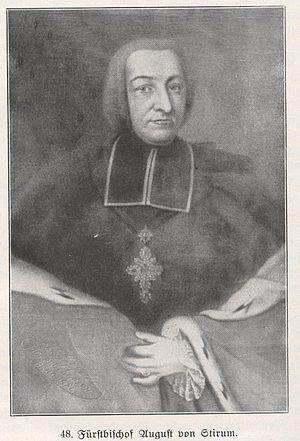
Le comte Damian August Philipp Karl von Limburg Stirum, prince souverain de Gemen, né le 16 mars 1721 et mort le 22 février 1797, est un prélat, prince-évêque de Spire de 1770 à 1797 et prince-prévôt de Wissembourg de 1770 à 1789. Il est le neveu de Mᵍʳ Damien de Schönborn-Buchheim.
La Maison de Limburg Stirum ou de Limbourg Styrum est une des plus anciennes familles d’Europe. Elle prend son nom au XIIᵉ siècle, du comté souverain de Limbourg-sur-la-Lenne, qui doit son nom à la ville de Limbourg situé le long de la Lenne. Cette ville doit son nom au duché de Limbourg et sa capitale Limbourg. Elle est la seule branche survivante de la dynastie des comtes de Berg, qui régne du XIᵉ siècle au début du XVIᵉ siècle sur une grande partie de la Westphalie.